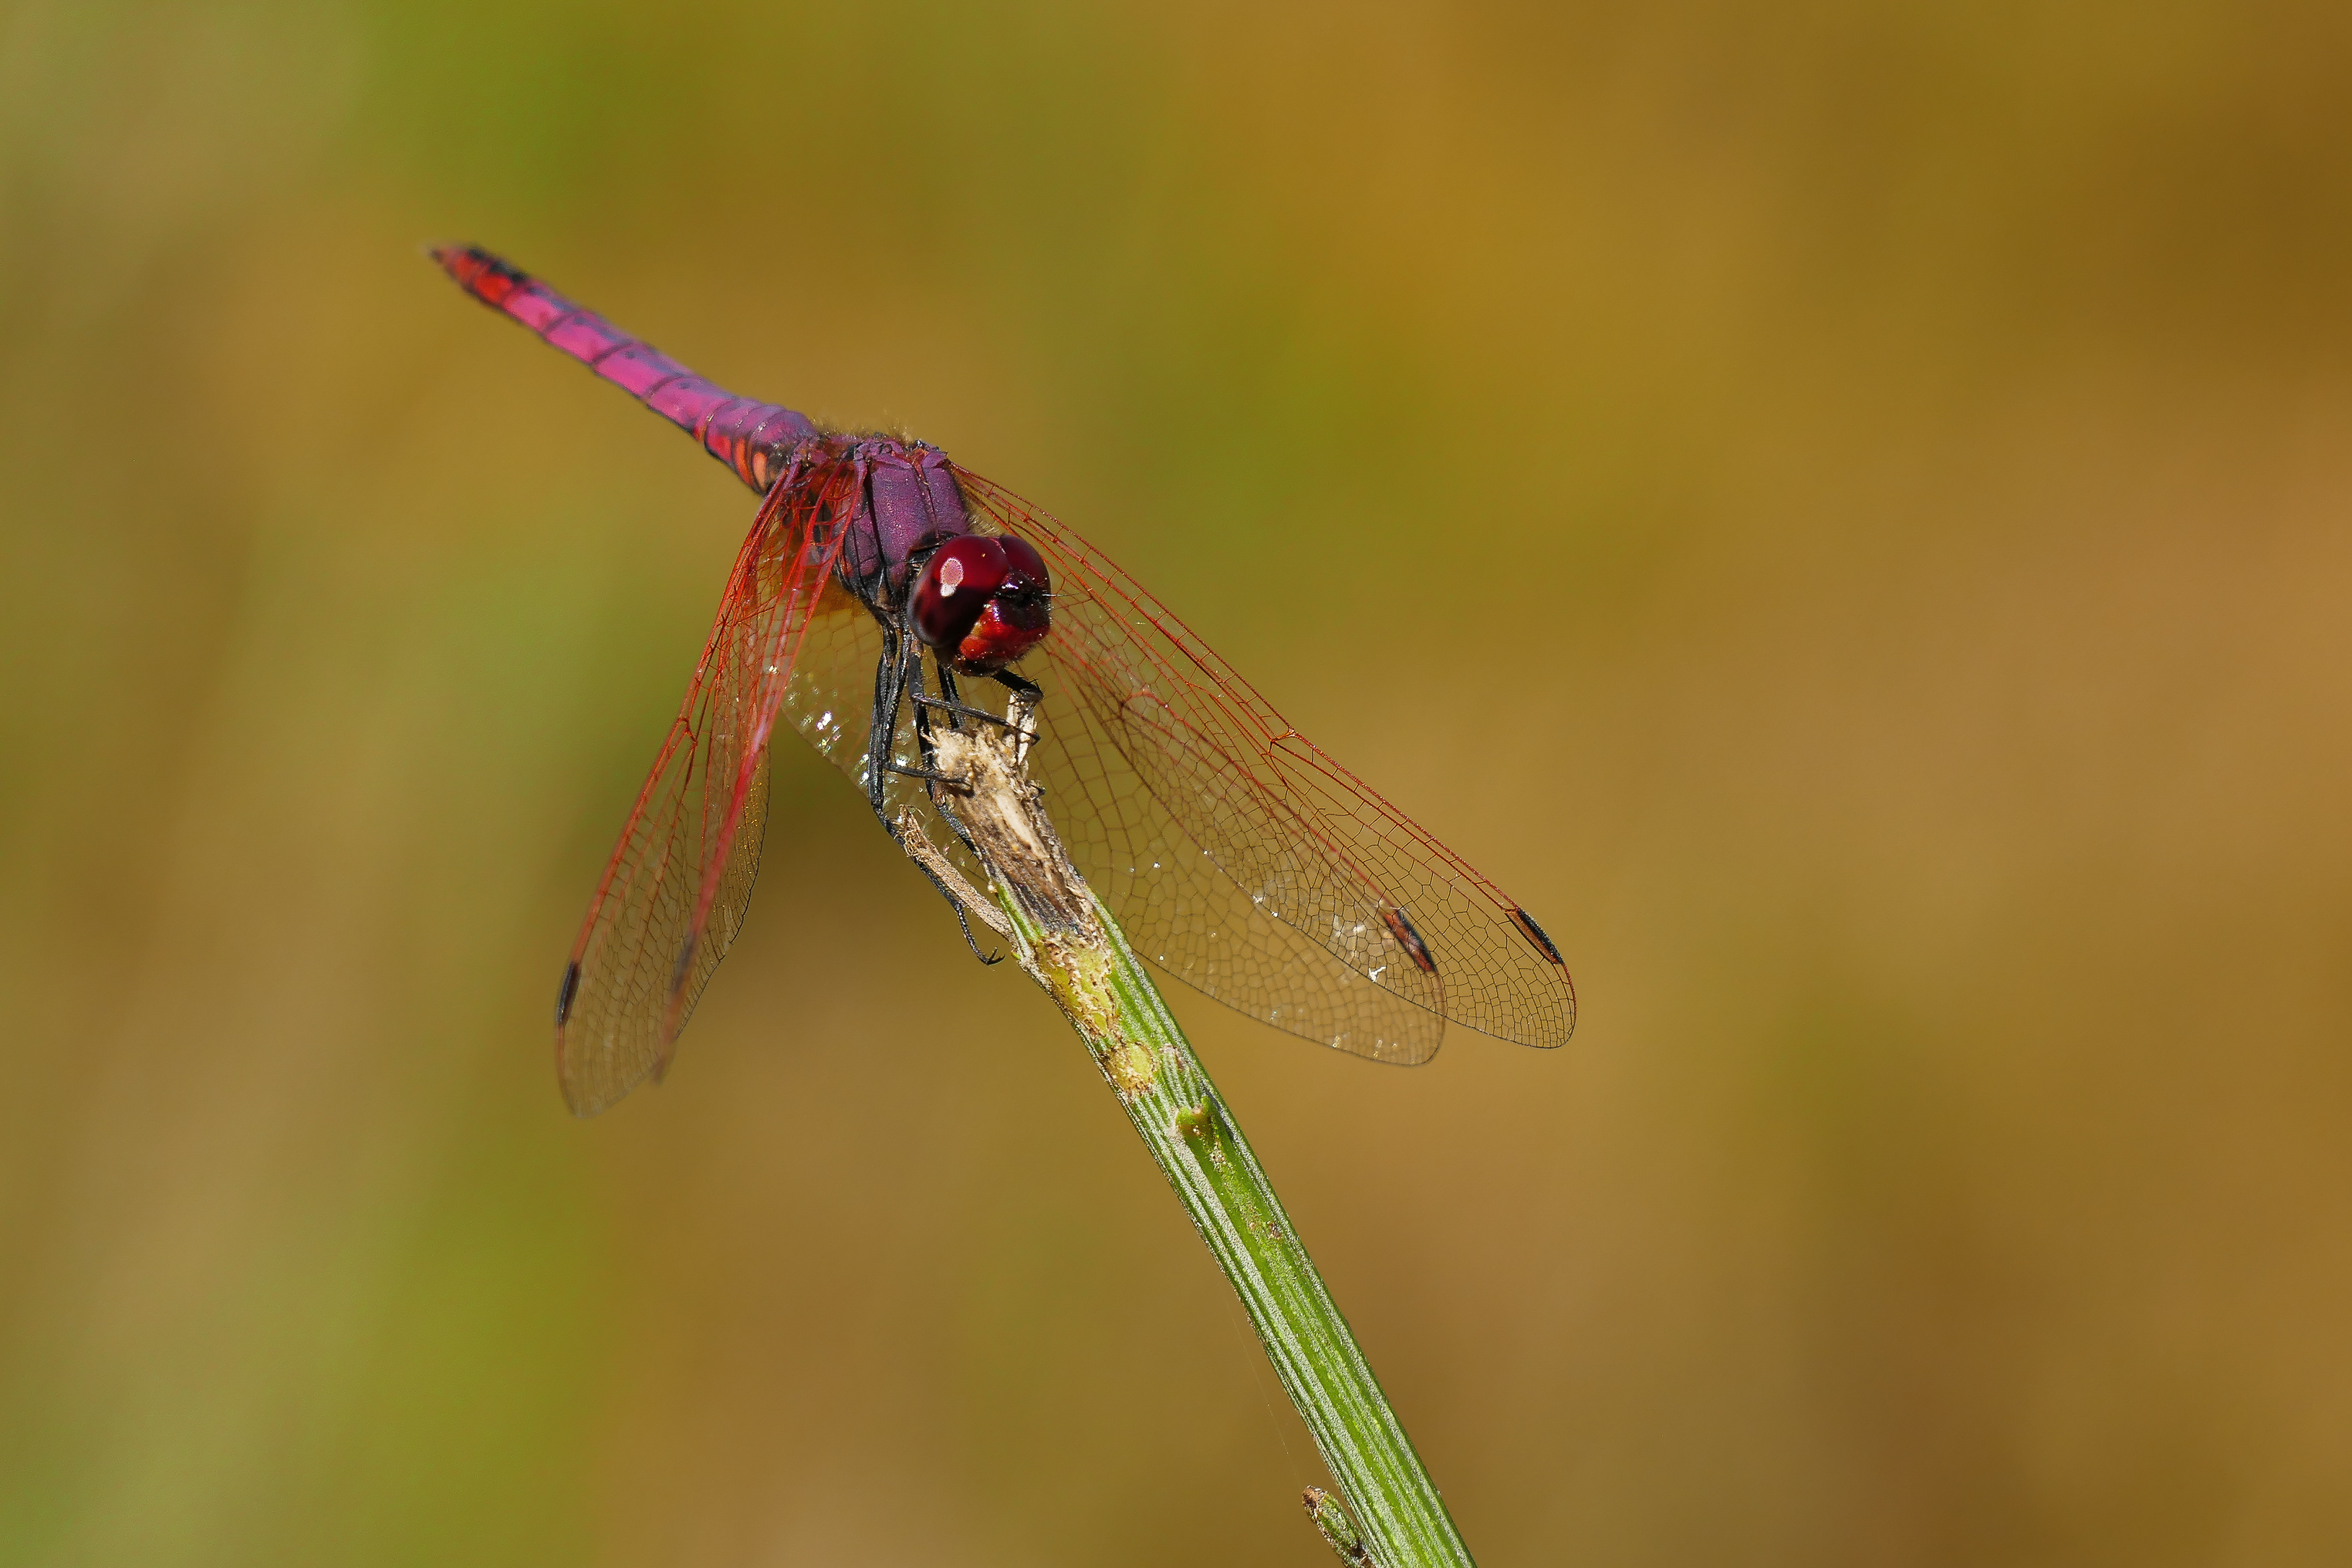
nature, wing, photography, insect, macro, fauna, invertebrate, close up, animals, dragonfly, naturaleza, lumixfz1000, fz1000, damselfly, ggl1, xovesphoto, animales, panasoniclumixfz1000, libelula, macro photography, arthropod, plant stem, dragonflies and damseflies, net winged insects